61st Carnarvon and Denbigh (Yeomanry) Medium Regiment, Royal Artillery

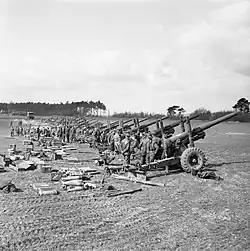
5.5-inch guns lined up to support the Rhine crossing.

VIII Corps and 8th AGRA were not involved in the fighting in the Reichswald (Operation Veritable) in early 1945. At the conclusion of 'Veritable' on 11 March, 21st Army Group was in position to attempt an assault crossing of the Rhine (Operation Plunder). 8th AGRA was assigned to support XII Corps for this operation. 15th (Scottish) Division was selected for the assault, while the preparations were made behind a massive smokescreen, including parking the guns as close to the river as possible. The artillery was organised into "ad hoc" groups for this operation, 61st (C&DY) Med Rgt remaining under 8th AGRA HQ, which also had a US Field Artillery Group of 36 heavy guns under its command. All the medium and heavy regiments were heavily involved in the initial CB programme (codenamed 'Blotter') on the evening of 23 March and the 'softening' bombardments that preceded the assault crossings by 15th (S) Division at 01.00 on 24 March (Operation Torchlight). The opening salvo of the 700 guns supporting 15th (S) Division was described by the divisional historian as 'earth-shaking'. The following morning the medium guns were then switched to bombardment and anti-flak tasks to support the airborne landings (Operation Varsity).